Hydrothermal vent microbial communities

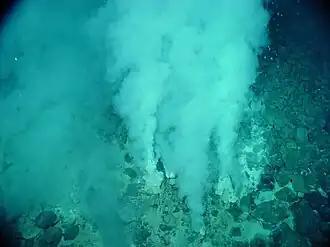
White flocculent mats in and around the extremely gassy, high-temperature (>100°C, 212°F) white smokers at Champagne Vent

Vents emit a milky-coloured water between 200-330 °C. The milky-colour originates from calcium-rich minerals in ocean crustal rocks, which easily dissolve in cold seawater, when warmed water surfaces again, white plumes are produced. White smoker vents form chimney-like structures from these precipitates.